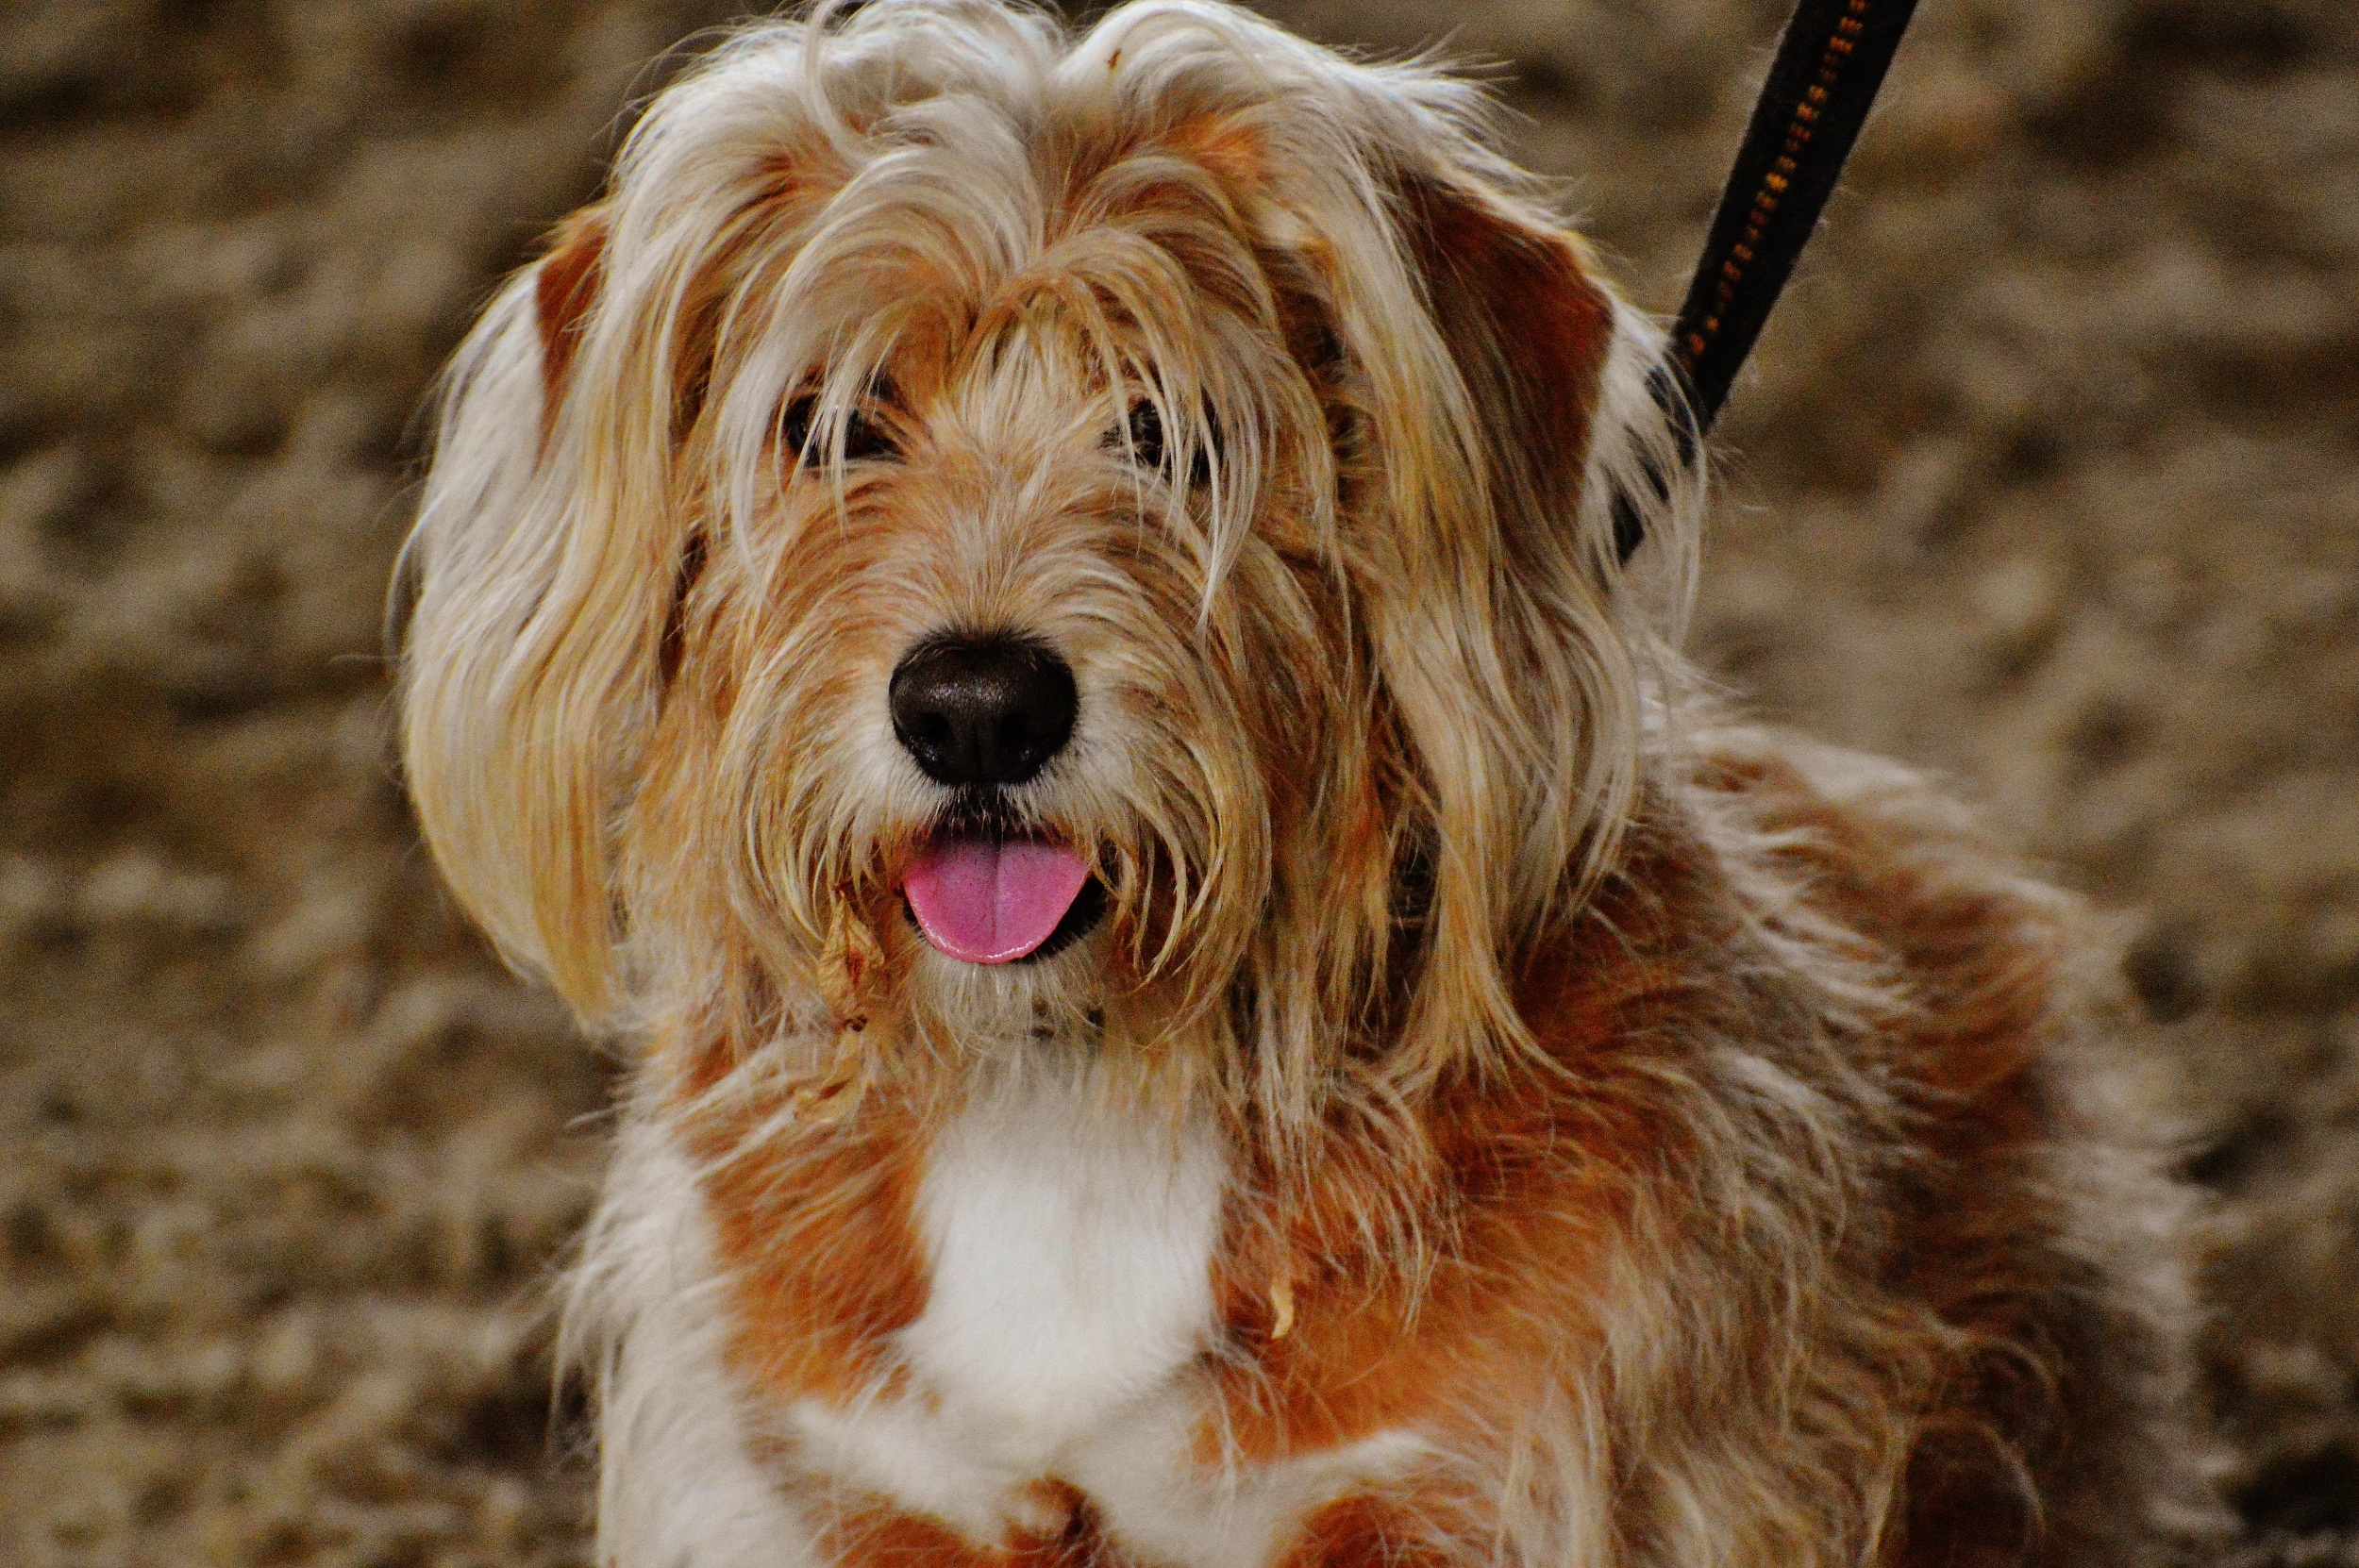
sweet, dog, animal, cute, mammal, tintin, vertebrate, funny, animal world, dog breed, terrier, goldendoodle, cockapoo, australian silky terrier, dog like mammal, australian terrier, schnoodle, glen of imaal terrier, dog crossbreeds, norfolk terrier, catalan sheepdog, petit basset griffon vend en, spinone italiano, otterhound